Jiří Petr

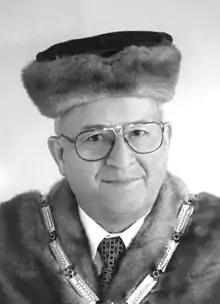
Rector Jiri Petr in 1995

Jiří Petr, Prof., DrSc. Dr.h.c. (13 May 1931 in Hradec Králové – 12 November 2014 in Prague) was a Czech agroscientist, university professor and Emeritus Chancellor (Rector Emeritus) of the Czech University of Agriculture Prague.